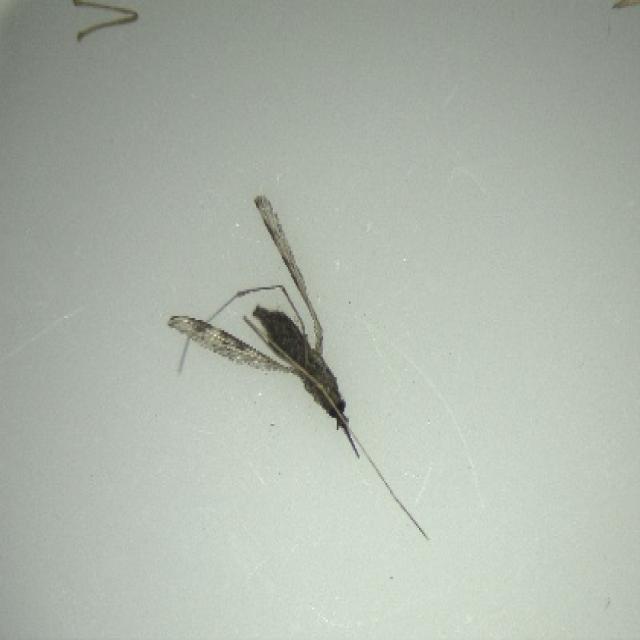
Species: anopheles_sinensis